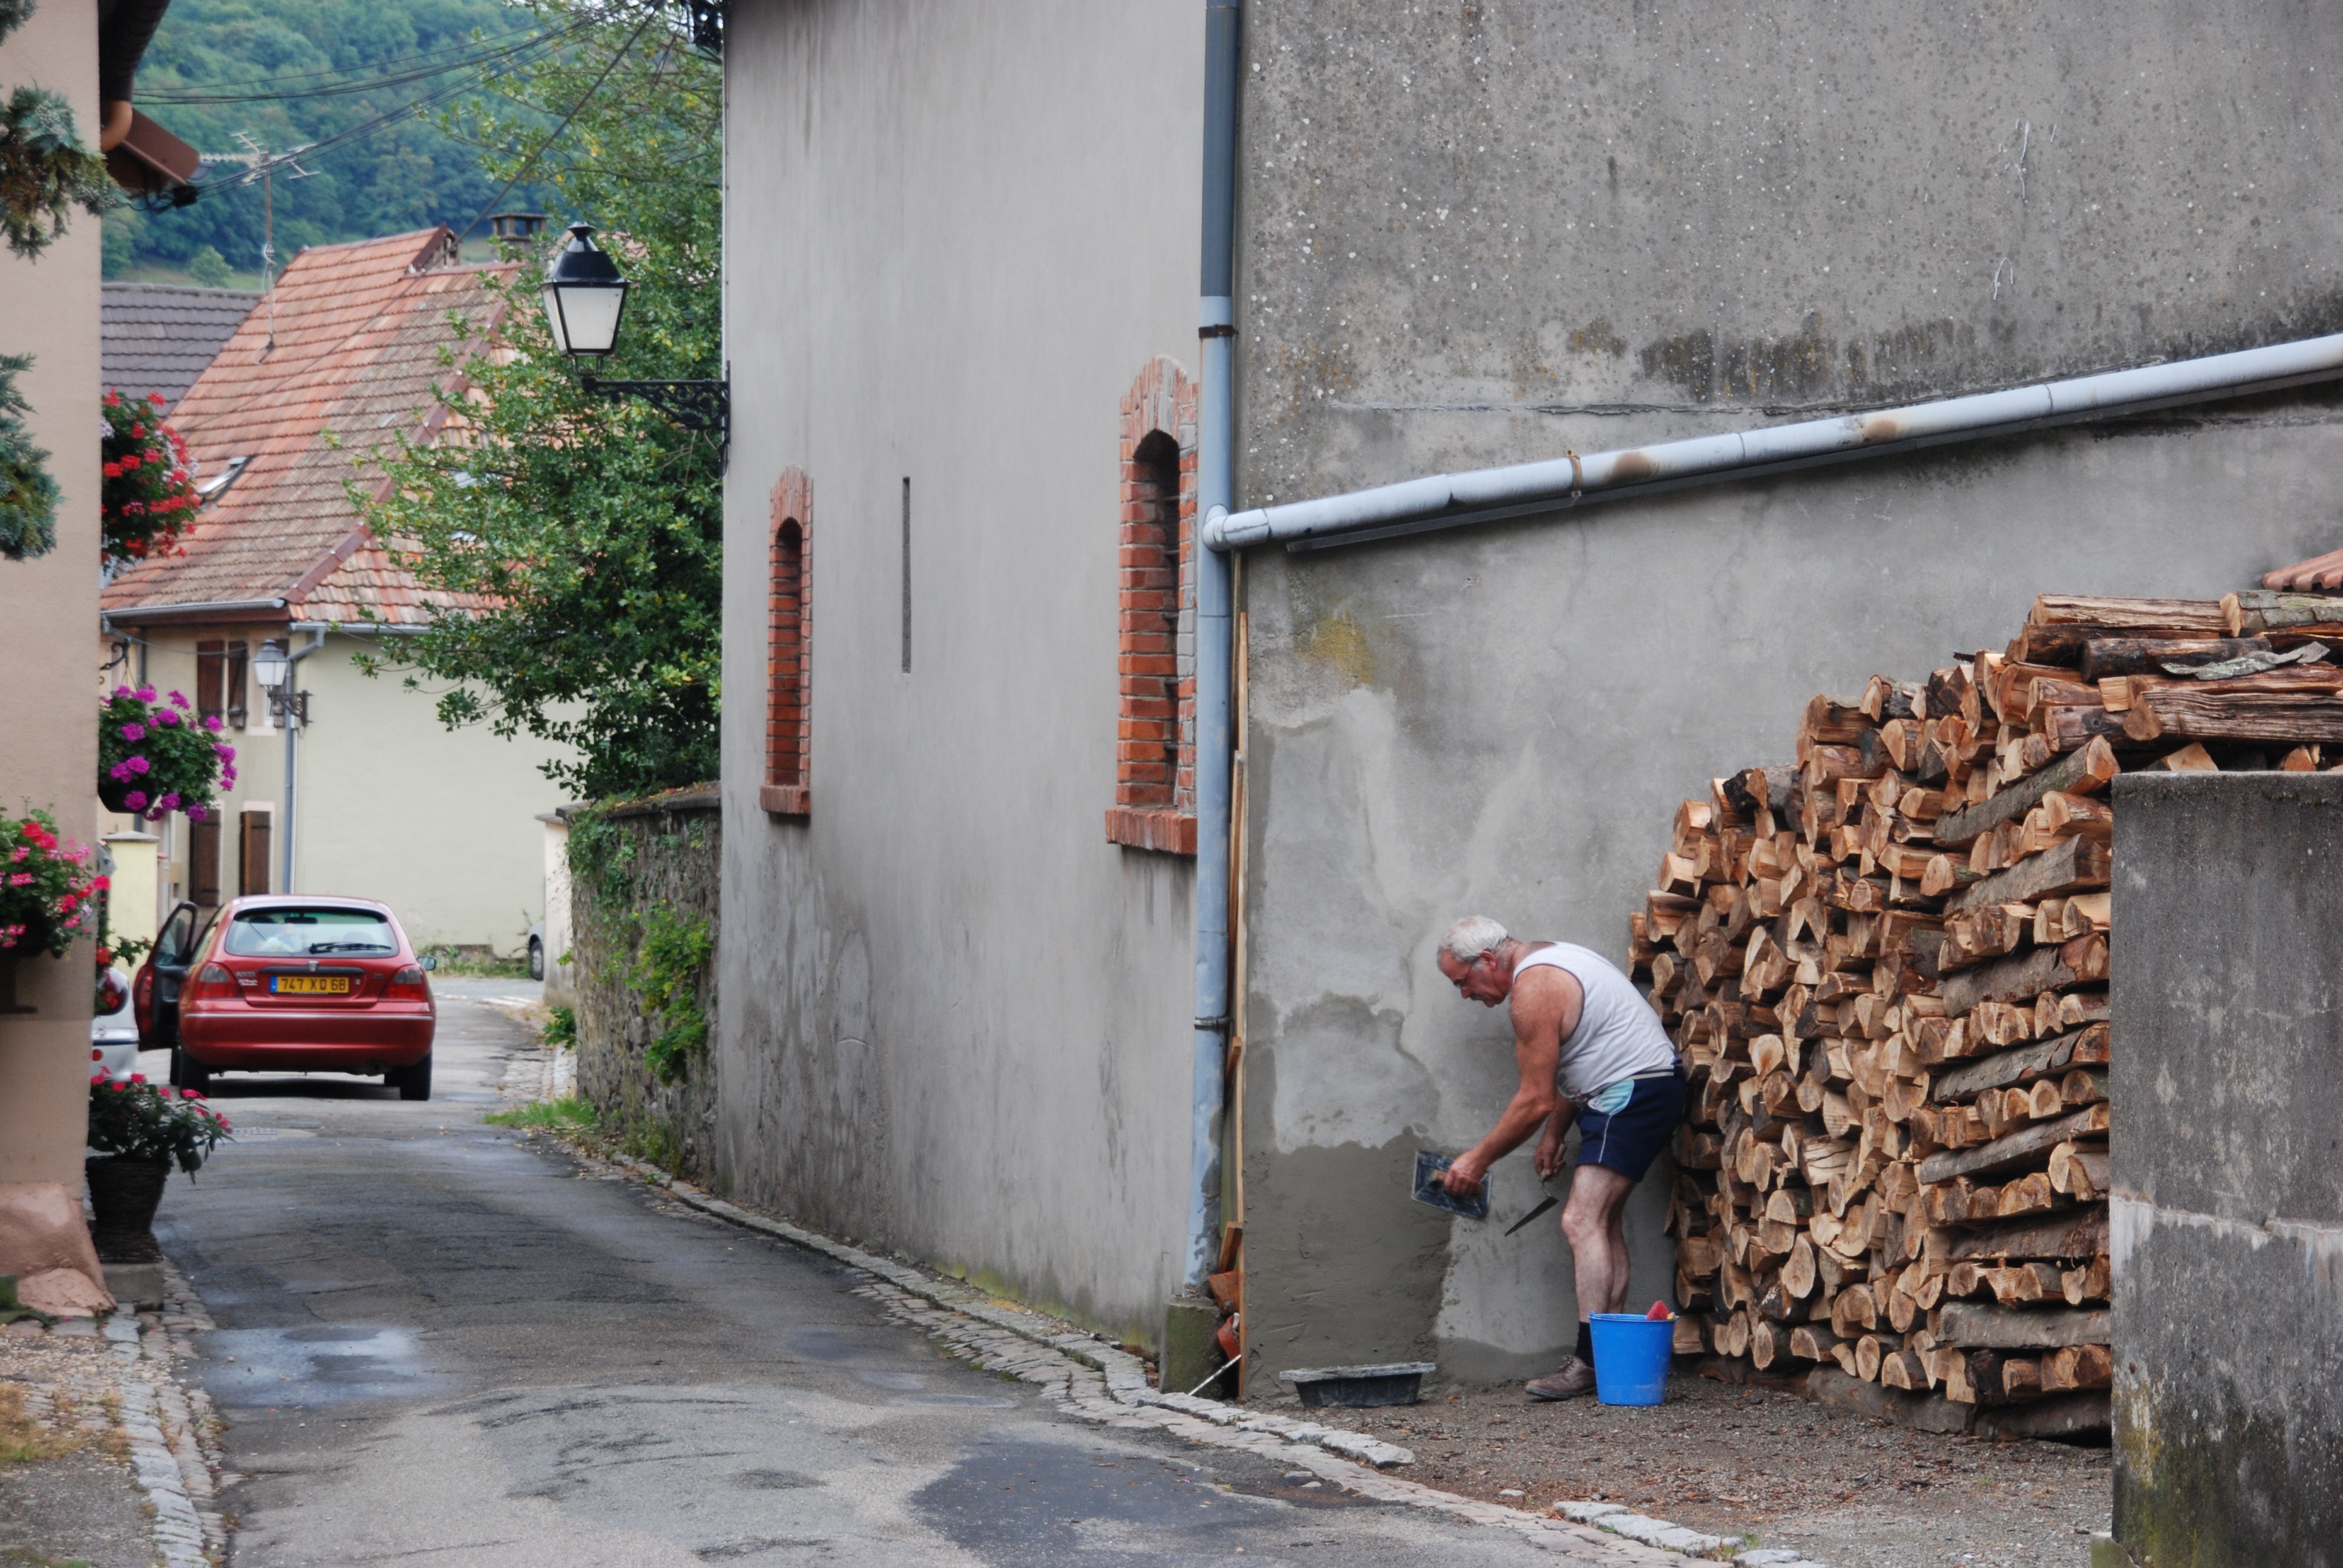
man, wood, road, street, house, alley, wall, france, repair, street scene, infrastructure, maintenance, neighbourhood, wood stock, urban area, human settlement